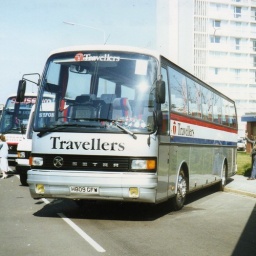
H809 GFW is a Setra S215HD 49 seat integral coach in the fleet of Travellers, Hounslow. Photographed in Southampton, 21.4.91